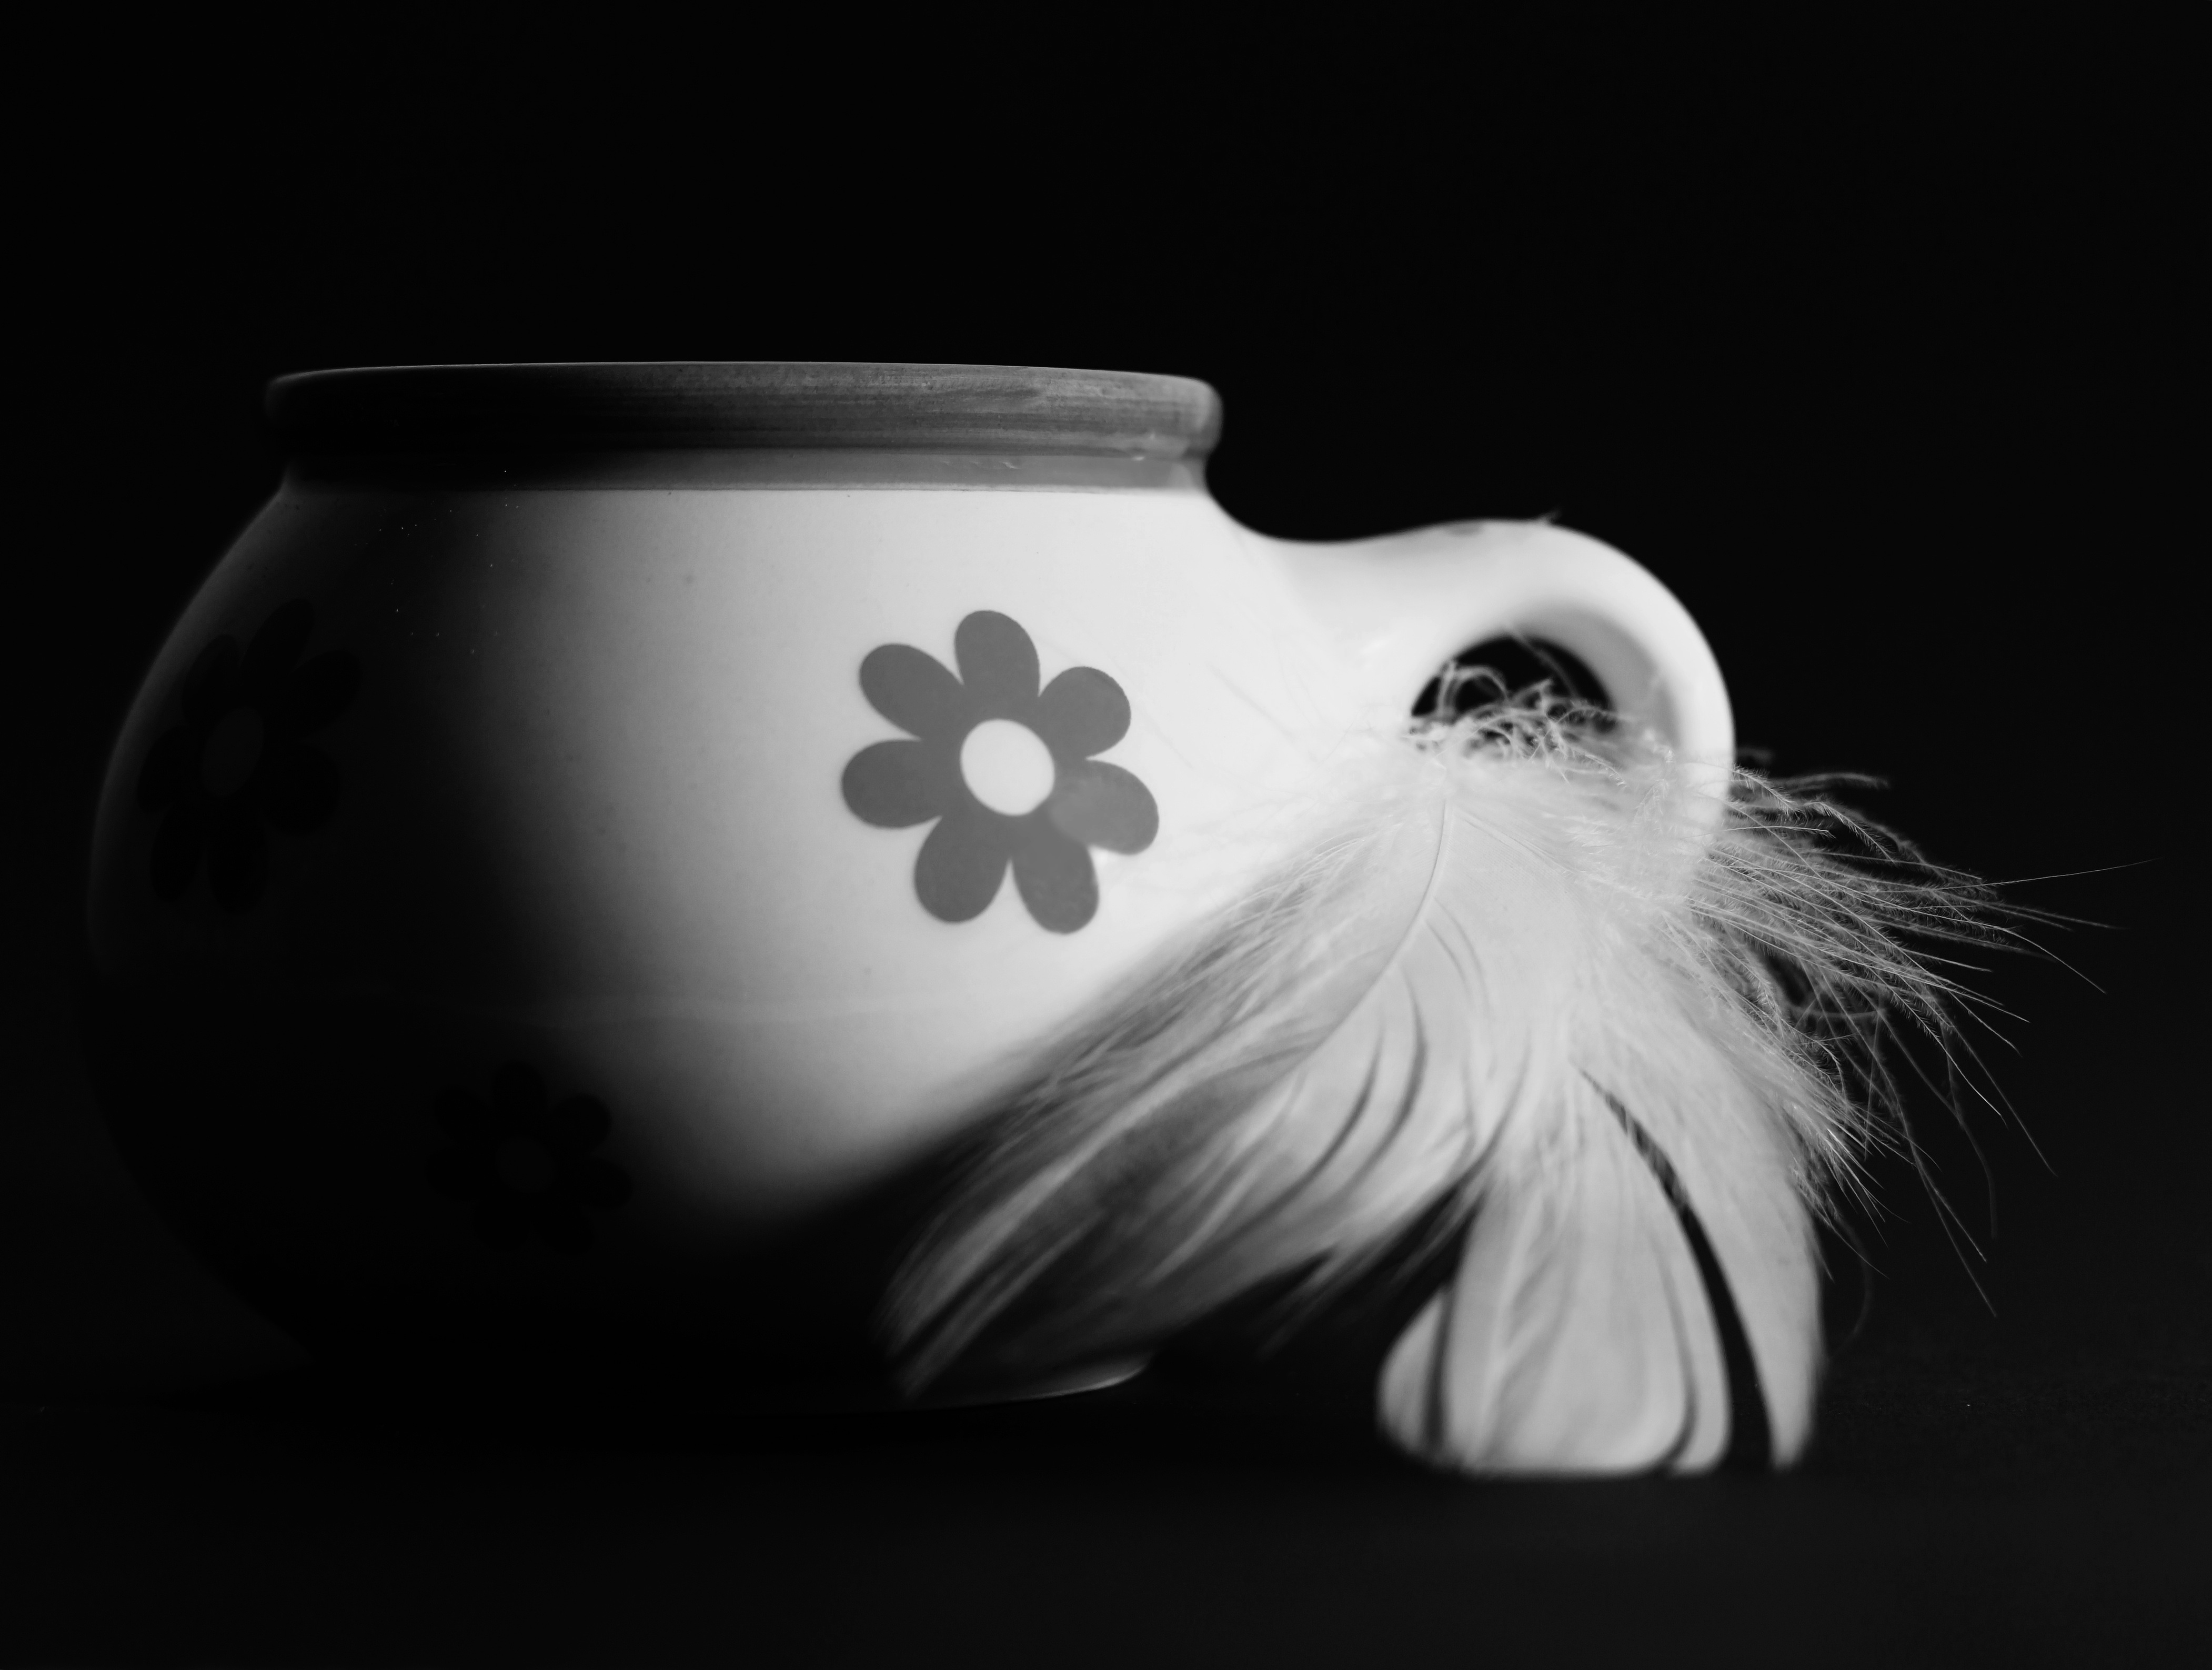
black and white, white, photography, cup, decoration, darkness, black, monochrome, feather, close up, eye, organ, macro photography, still life photography, monochrome photography